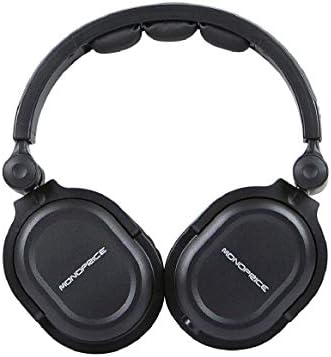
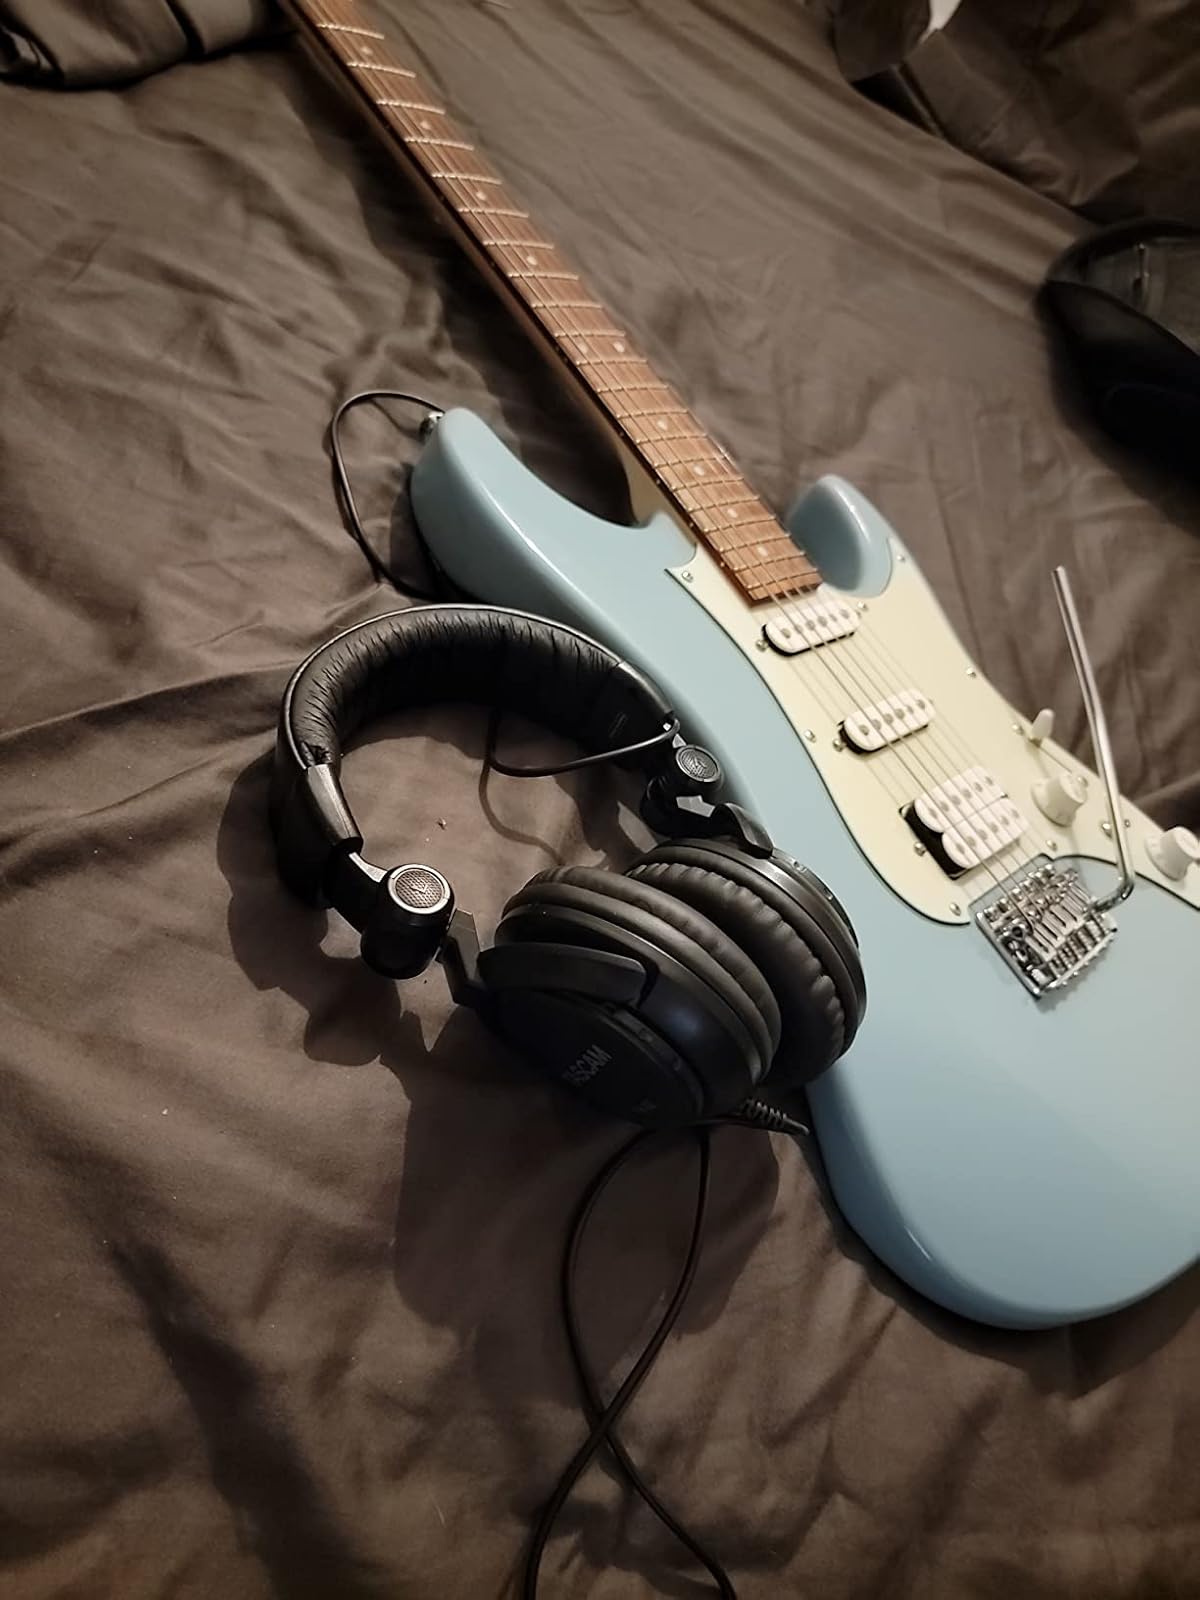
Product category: headphones
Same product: no